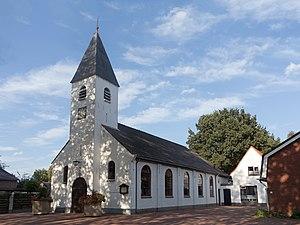
Nieuw-Dordrecht est un village situé dans la commune néerlandaise d'Emmen, dans la province de Drenthe. Le 1ᵉʳ janvier 2007, le village comptait 2 080 habitants.